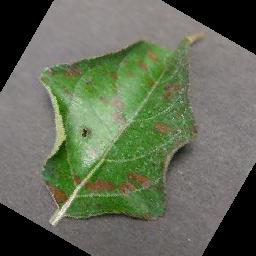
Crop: apple
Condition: cedar_rust